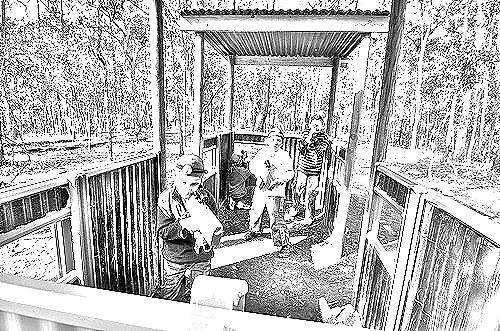
Portrait style: Sketch Portrait